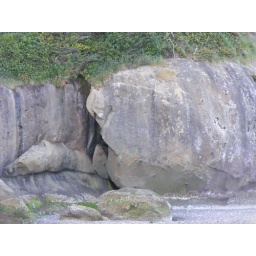
face in rock